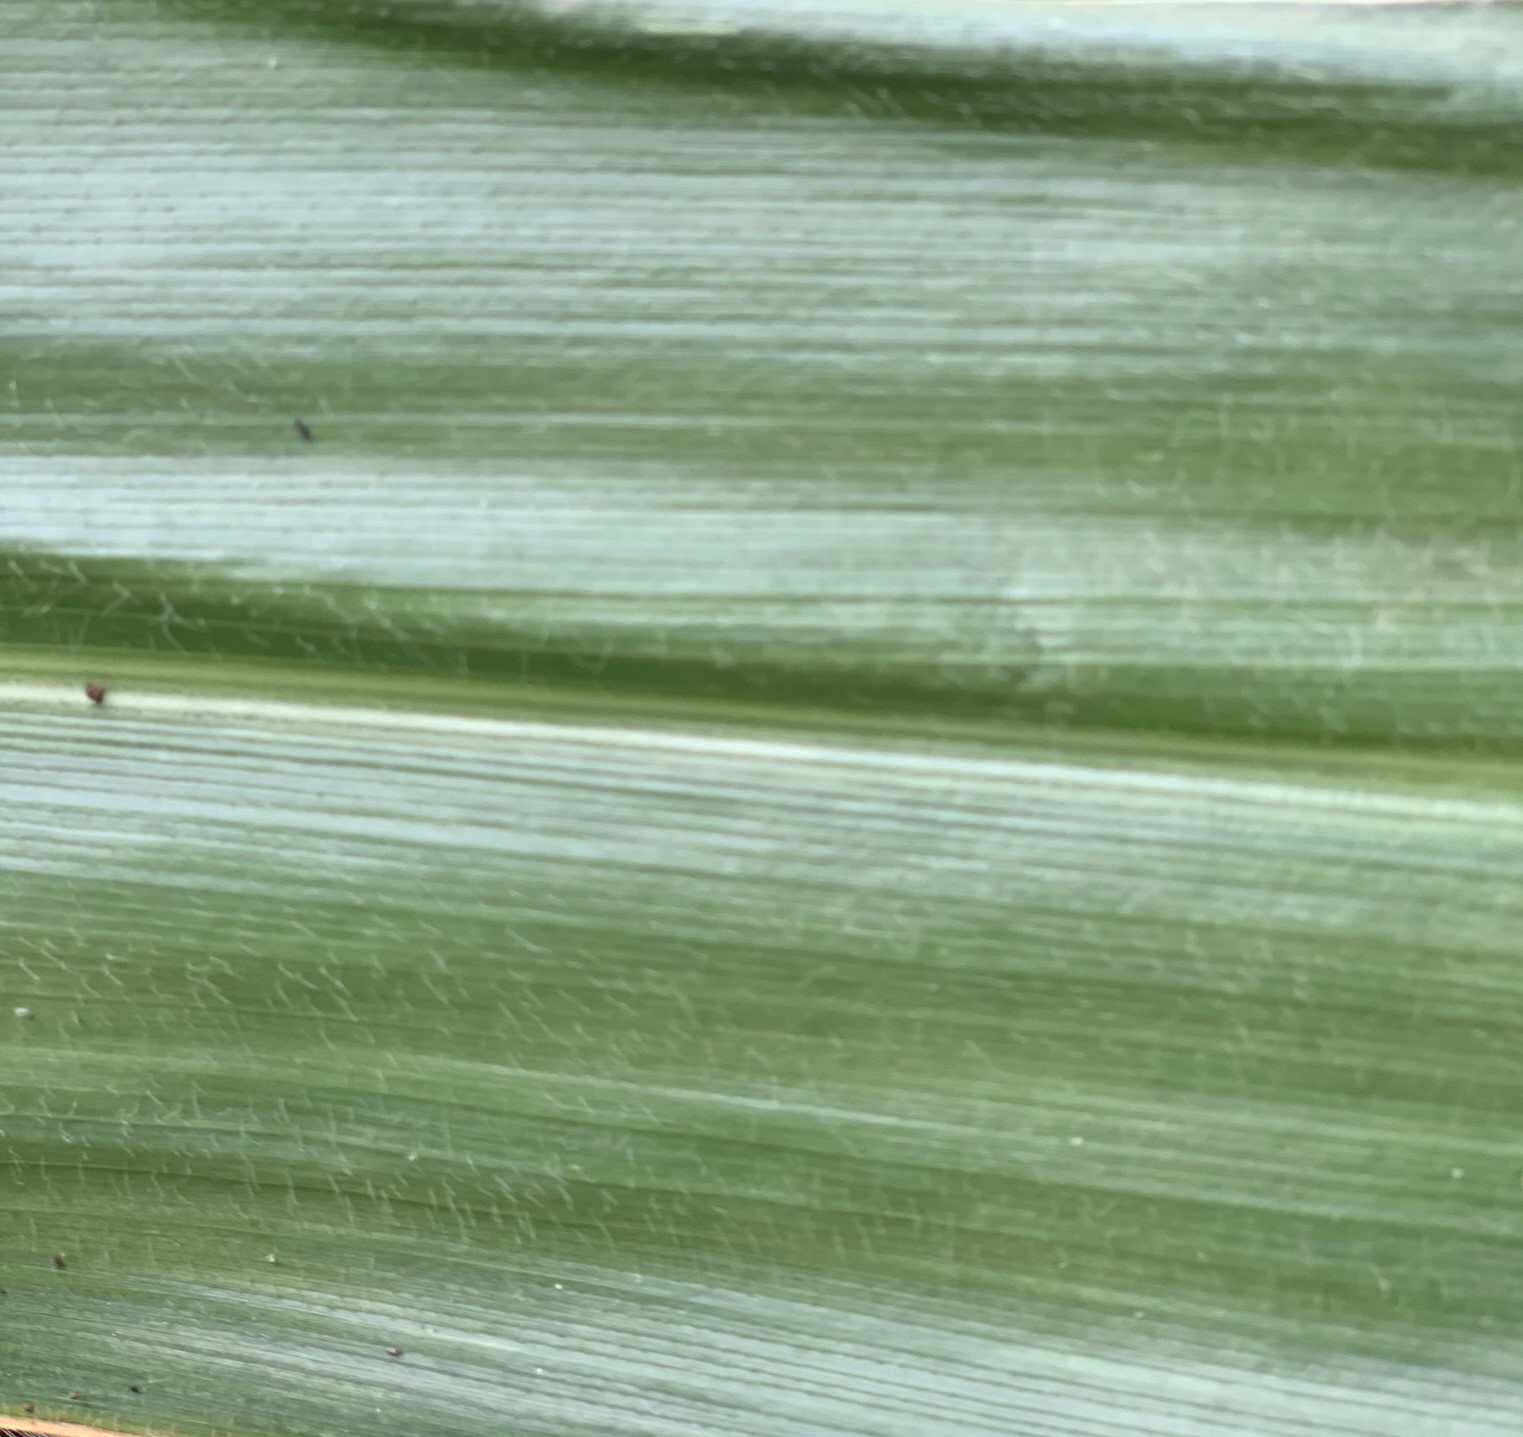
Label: Healthy